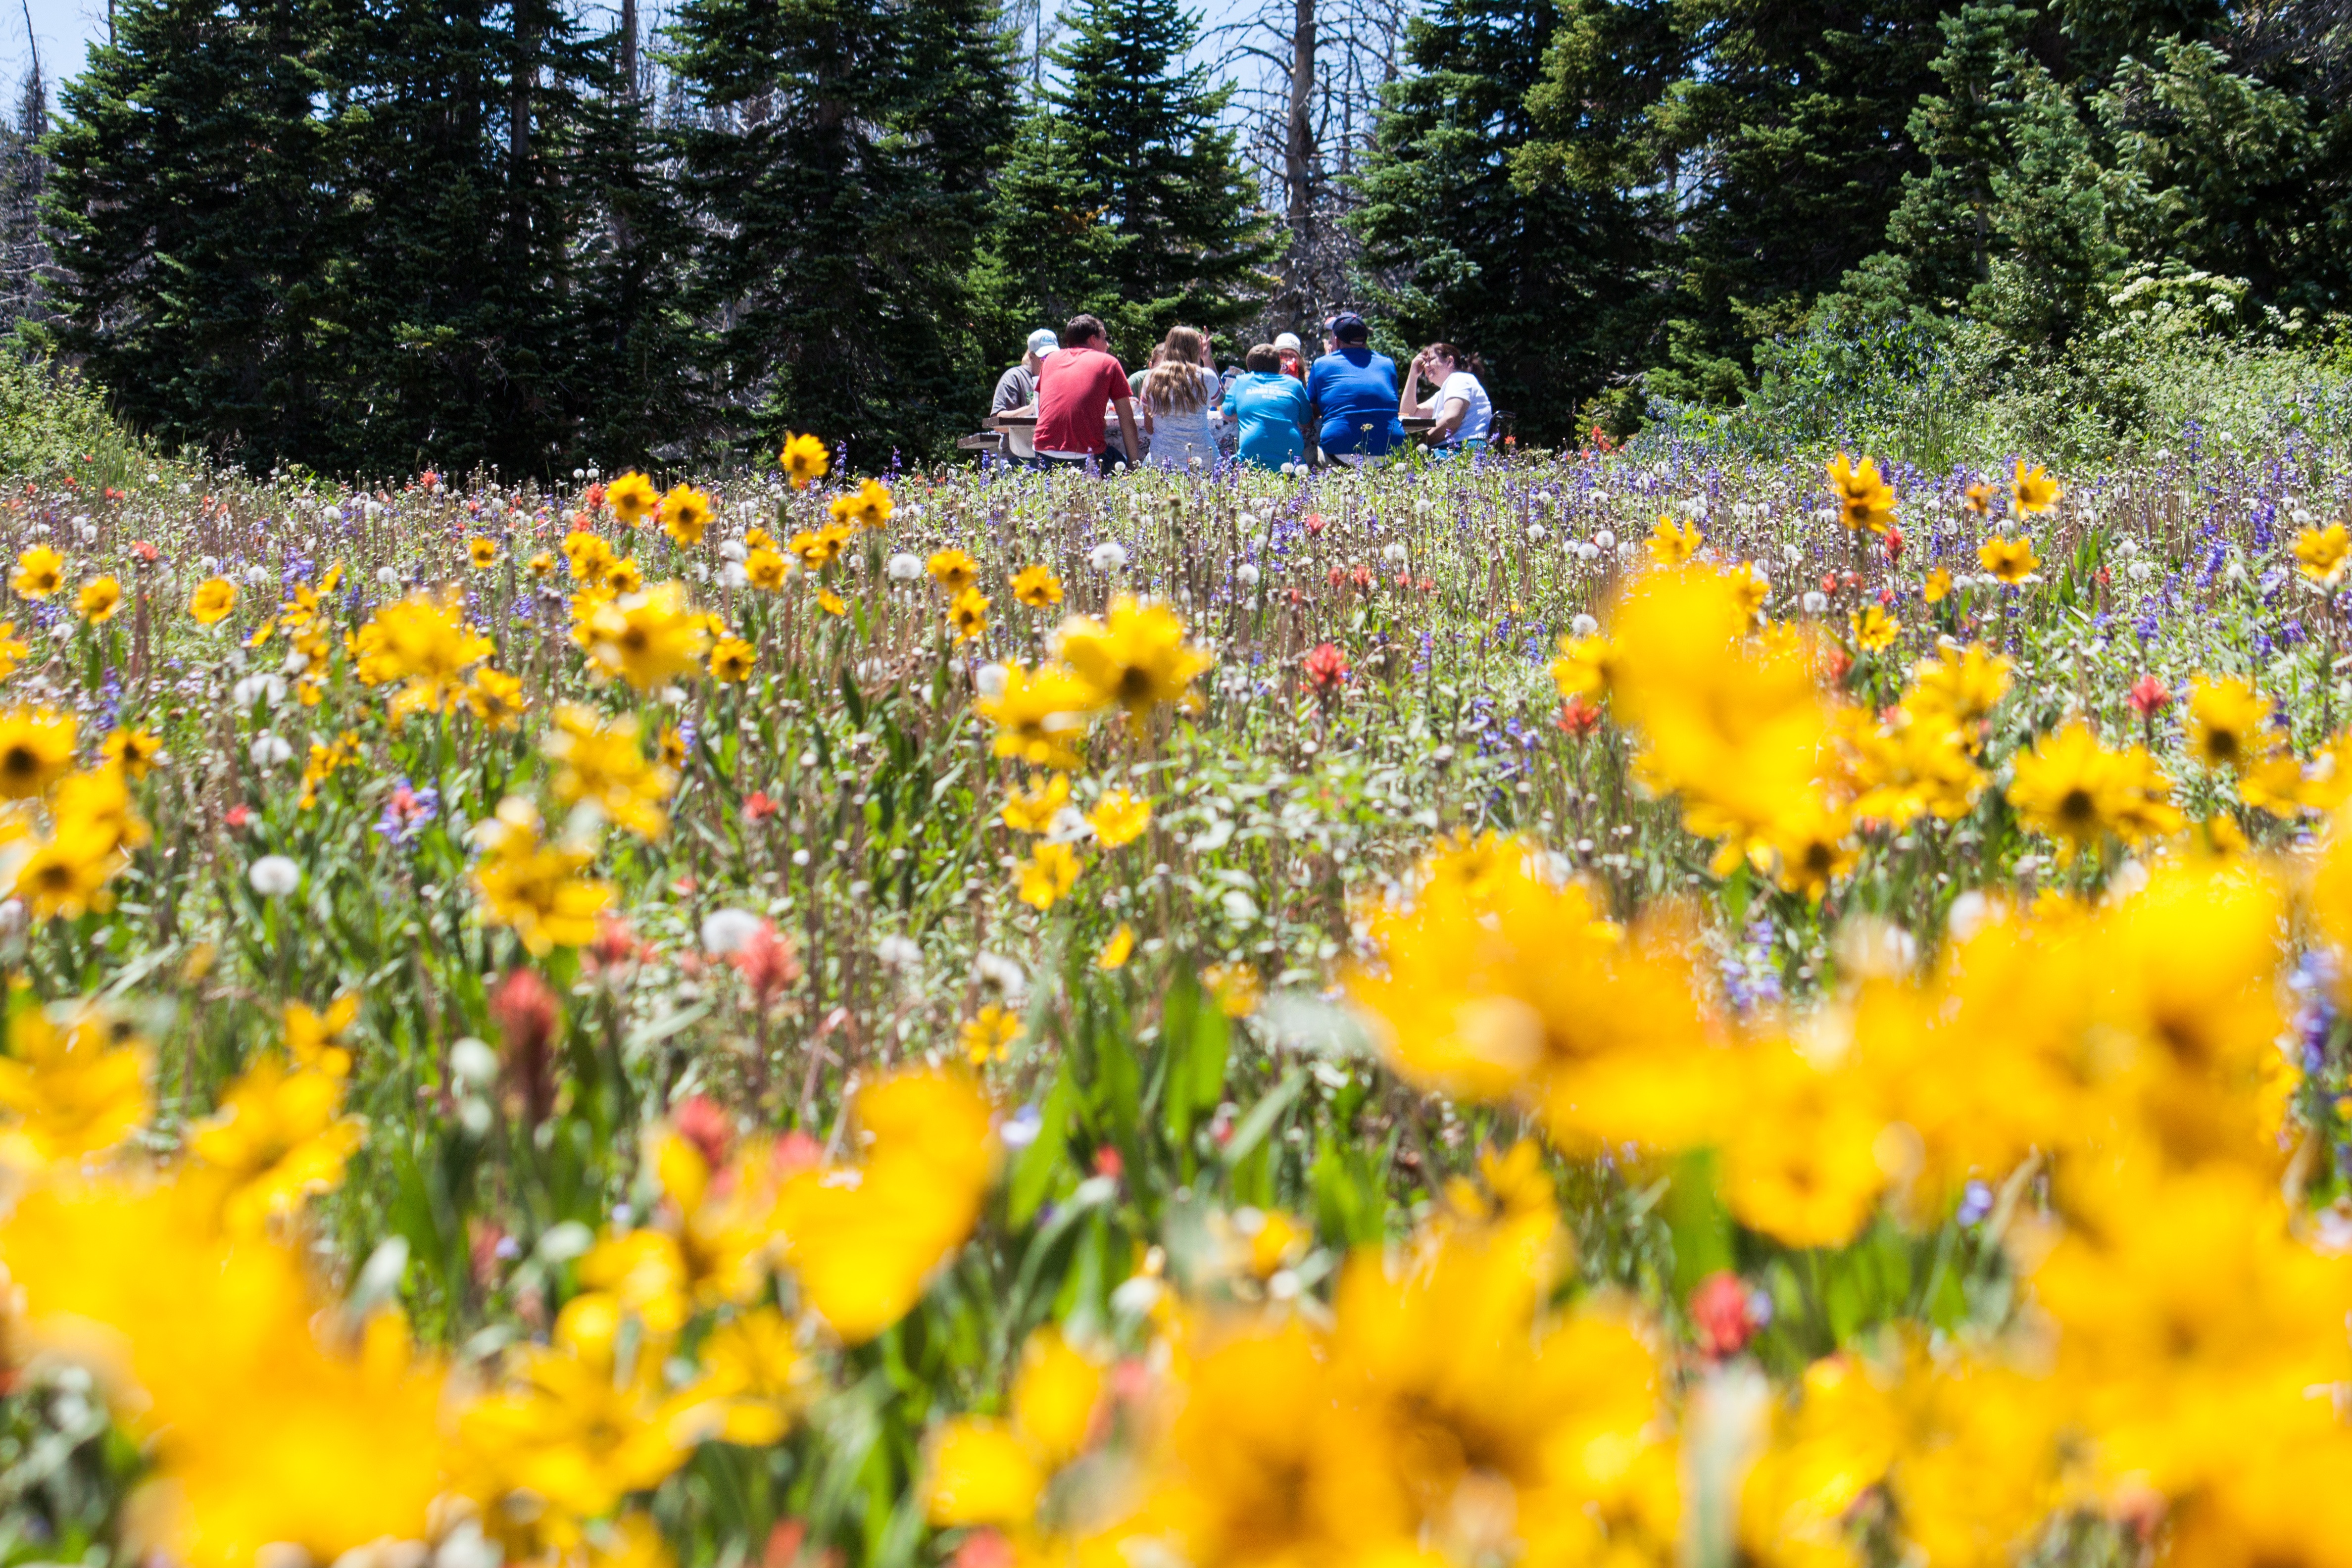
nature, plant, field, meadow, prairie, flower, summer, yellow, flora, wildflower, flowers, picnic, ecosystem, flower meadow, flowering plant, sociable, land plant